Danila Kozlovsky

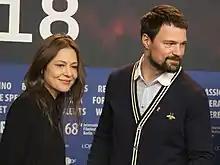

After Kozlovsky starred in the 2012 film "Soulless" he became a household name in Russia. He played the lead role of Max Andreev, a young ambitious executive manager who begins to reevaluate his priorities in life and career. The film was a hit and grossed $13 million. He received the National Golden Eagle Award for "Soulless" (2012, nomination "Best Cinema Actor"). The film was followed by a sequel in 2015, for which he won the Nika Award as best actor.